Assassinations of Little Haiti journalists

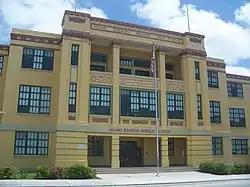
St. Plite was assassinated outside near Miami Edison Senior High School.

Well before anyone was arrested or tried for Olivier's or D'Or's murder, rumors were rampant in the Little Haiti community about who possible suspects might be. Former interim Haitian leader Prosper Avril, who at the time lived in Miami, gives his own account of being the target of such rumors in his book "An Appeal to History: The Truth about a Singular Lawsuit". After law enforcement officials completed their lengthy investigation, those who were charged lacked the political connections rumored. Instead they were hired hit men.